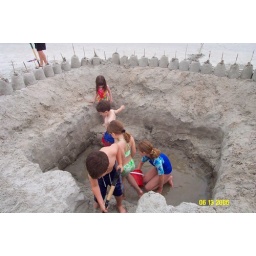
Huge sand castle built by another family